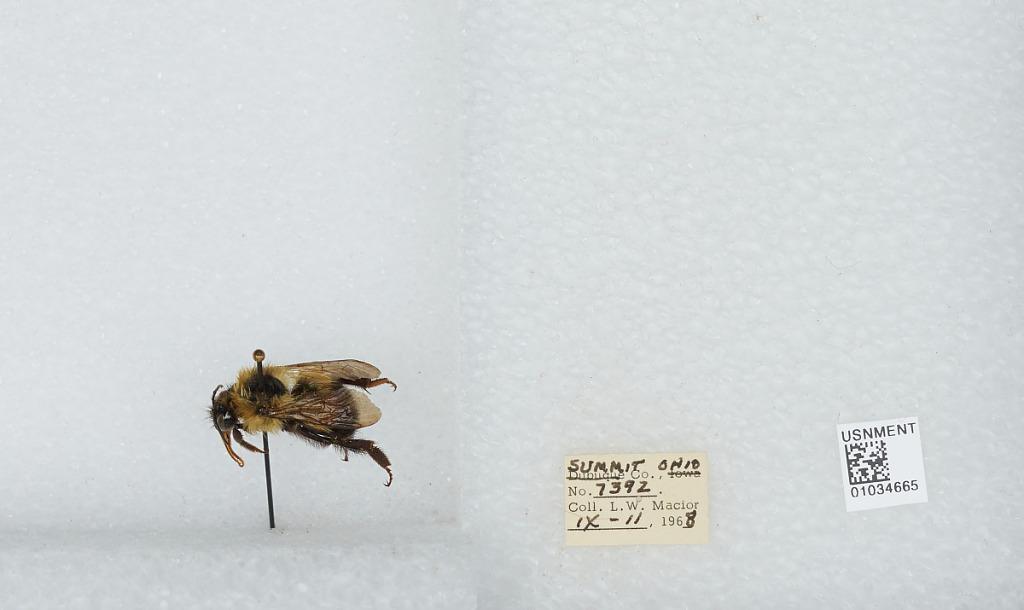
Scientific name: Bombus (Pyrobombus) vagans vagans Smith
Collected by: L. Macior
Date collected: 1968-9-11
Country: United States
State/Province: Ohio
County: Summit
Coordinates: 41.0917, -81.5594